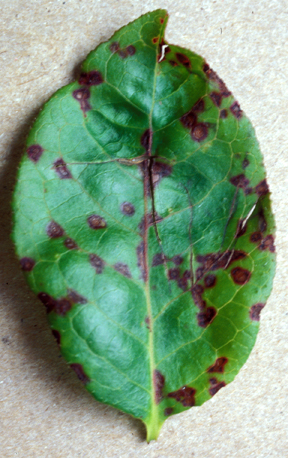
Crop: blueberry
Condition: rust